Generation Yes

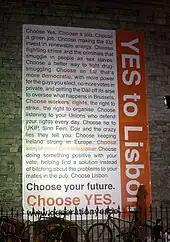
A two-storey Generation Yes poster in Dublin

Generation Yes was an campaign group in Ireland that was active in promoting the country's European Union (EU) membership and a 'Yes' vote in the campaign prior to the second referendum on the country's ratification of the Treaty of Lisbon, which was held on 2 October 2009.